Vekkali Amman Temple

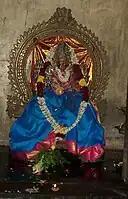
festival image of Vekkali Amman

The roof over the sanctum was constructed during different times, but is believed to be burnt by the power of Vekkali Amman. The position of the leg of Vekkali Amman is different from other Shakti temples without roof where the right leg is placed over demon. As per Hindu legend, the position requires lot of energy and while Nataraja, during his dance switched his legs, Vekkali Amman remained in the position to show her energy levels. The posture is also believed to signify kindness, love, affection and compassion to her devotees. Historically, temples facing north, are considered to provide victories on endeavours. The Cholas worshipped the deity before proceeding to military campaign.